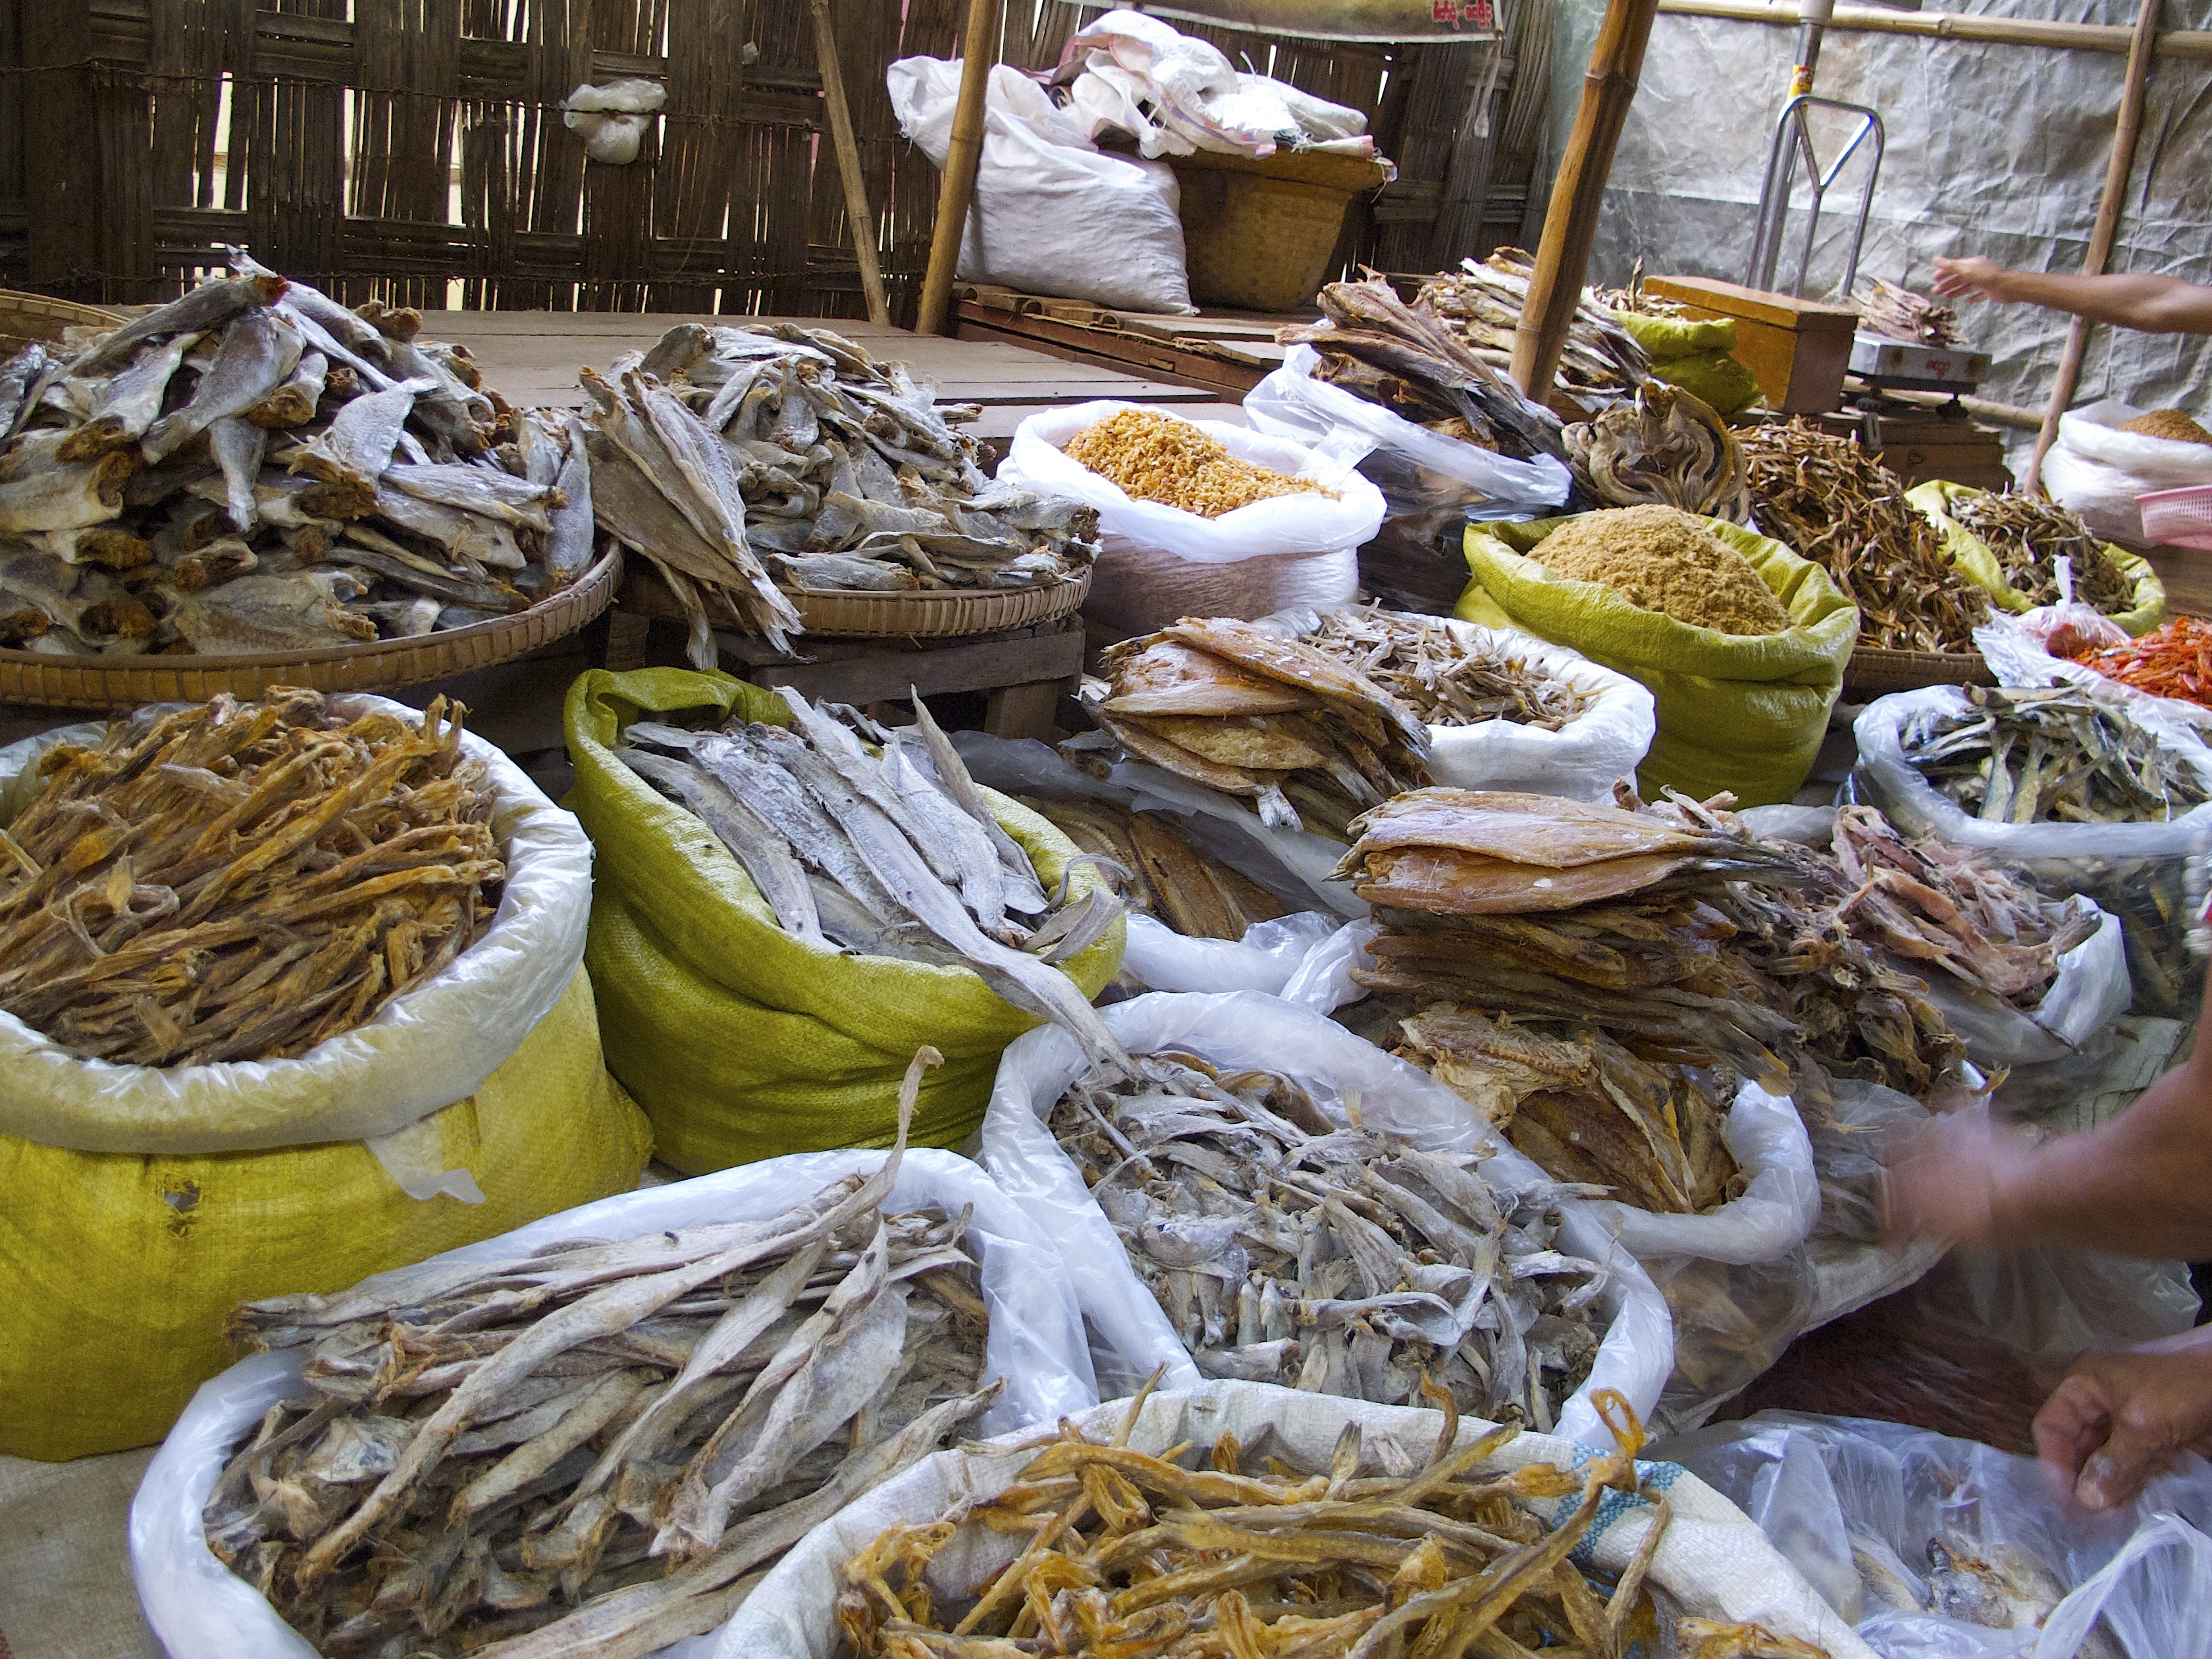
city, food, market, marketplace, fish, public space, salting, dry fish, geographical feature, human settlement